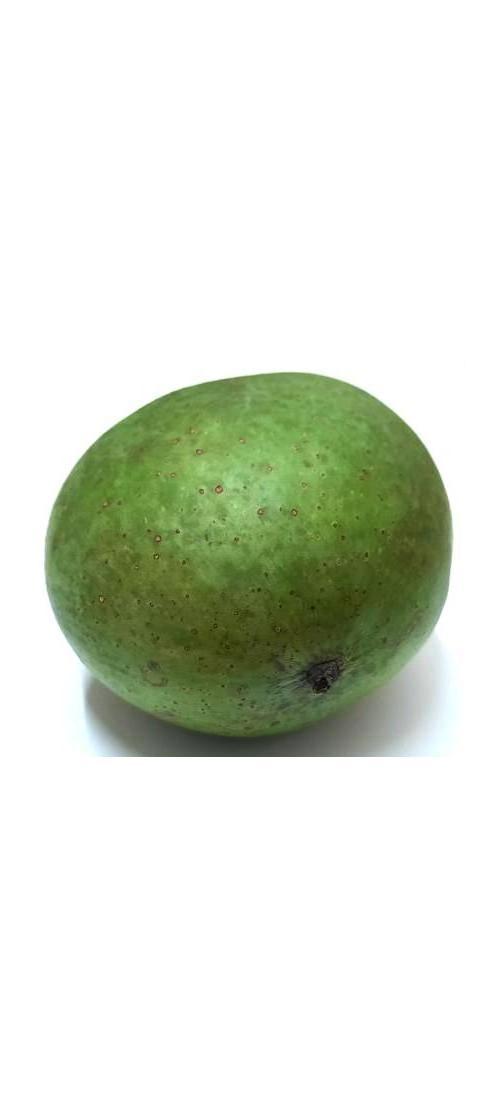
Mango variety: Ashshina Zhinuk